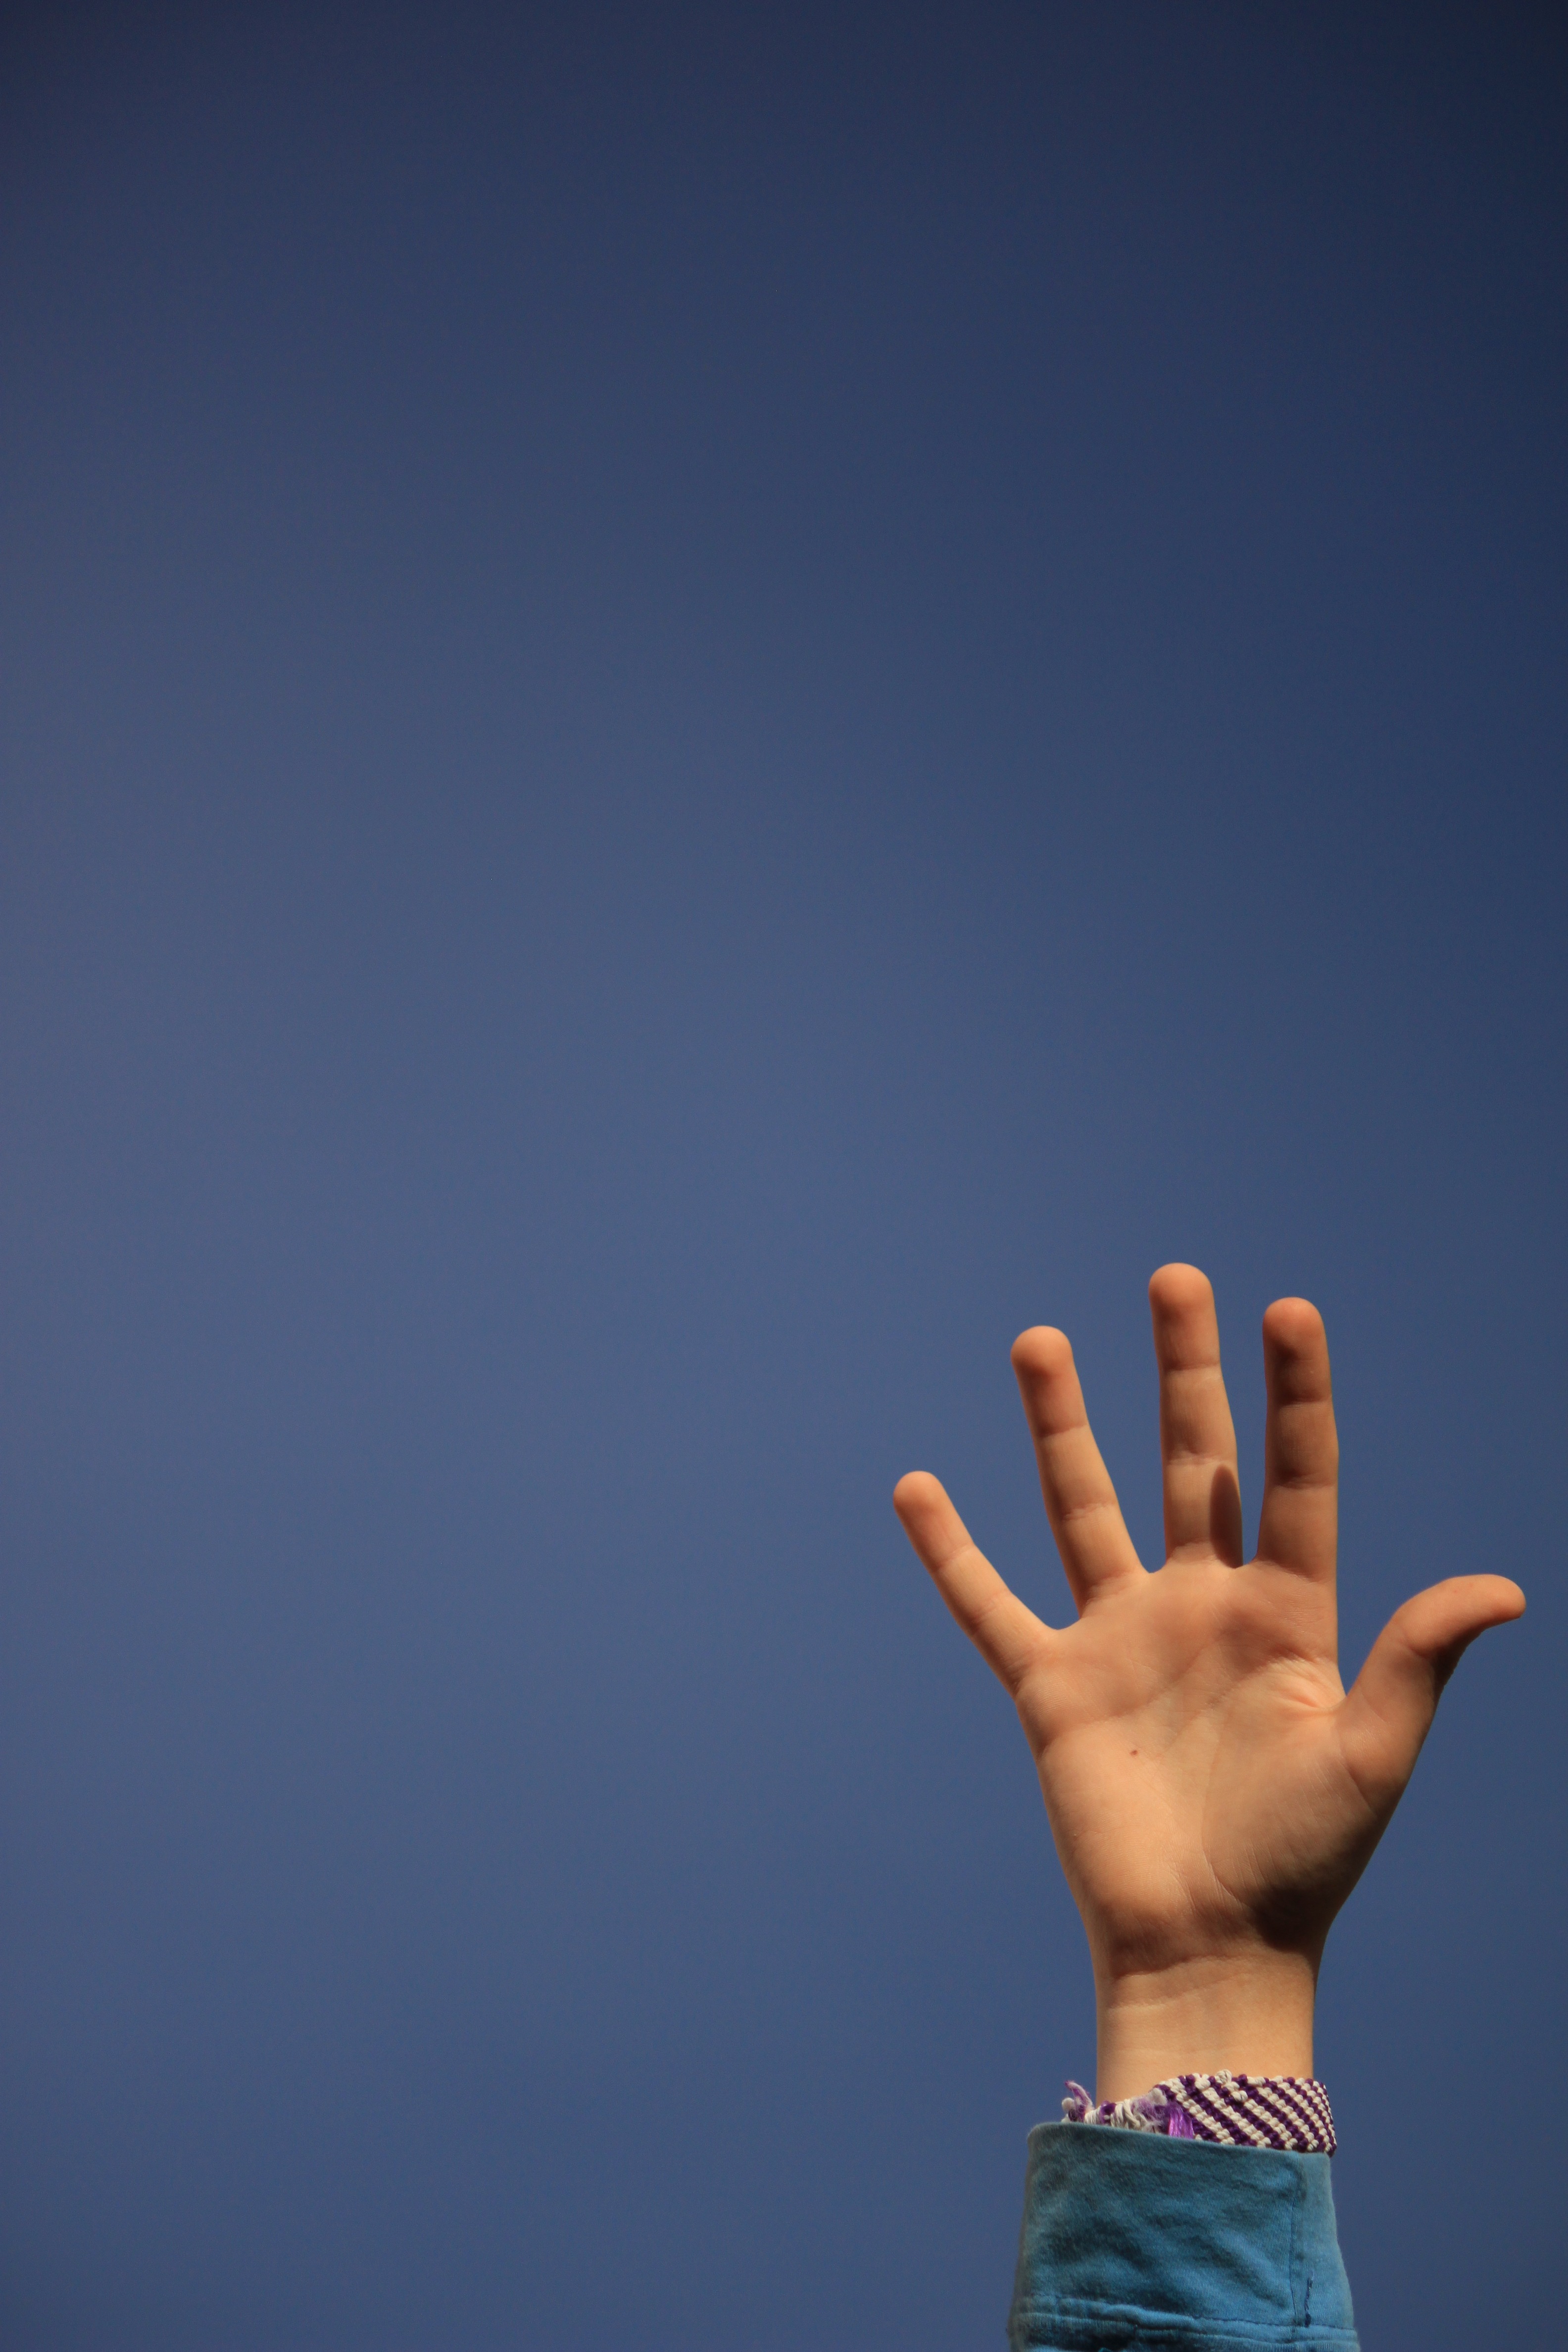
hand, sky, finger, child, blue, arm, children, fingers, atmosphere of earth